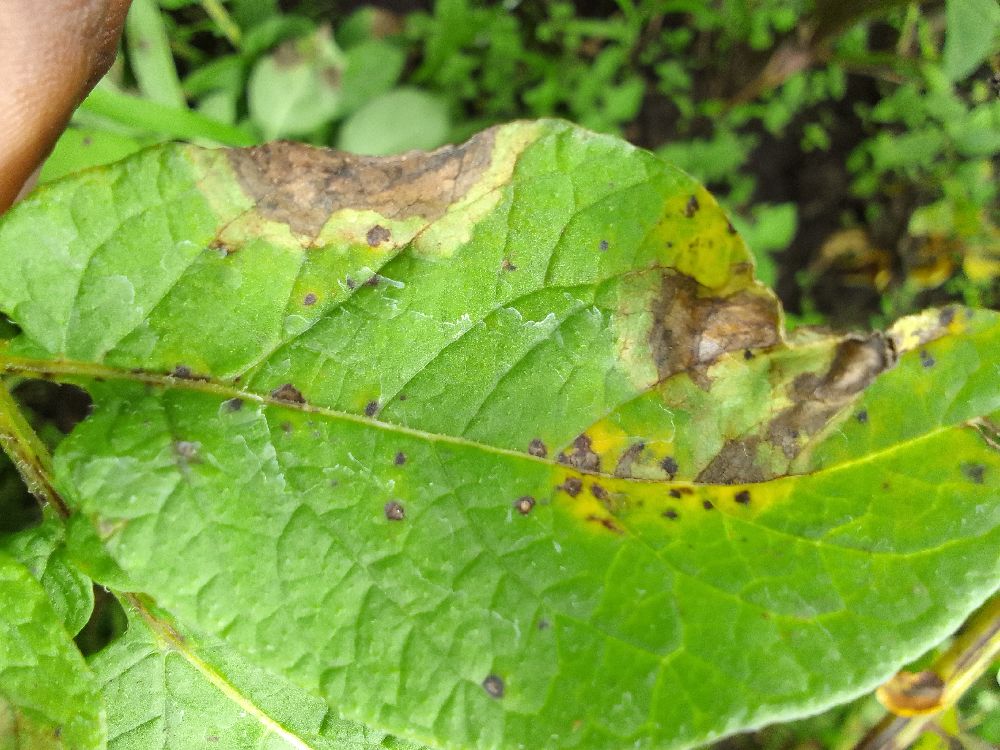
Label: Late blight